Saltwater crocodile

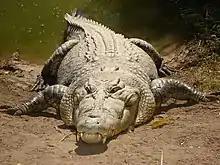
Saltwater crocodile

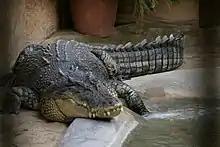
Large saltwater crocodile in ABQ BioPark Zoo

Like most species in the crocodilian family, saltwater crocodiles are not fastidious in their choice of food, and readily vary their prey selection according to availability. Nor are they voracious, as they are able to survive on relatively little food for a prolonged period. Because of their size and distribution, saltwater crocodiles hunt the broadest range of prey species of any modern crocodilian. The diet of hatchling, juvenile, and subadult saltwater crocodiles has been subject to extensively greater scientific study than that of fully-grown crocodiles, in large part due to the aggression, territoriality, and size of adults that make them difficult for biologists to handle without significant risk to safety, for both humans and the crocodiles themselves. The main method used for capturing adult saltwater crocodiles is a huge pole with large hooks, meant for shark capture, that restrict the crocodile's jaws, but these can cause damage to their snouts; and even this is unproven to allow successful capture for crocodiles in excess of . While for example 20th century biological studies rigorously cataloged the stomach contents of "sacrificed" adult Nile crocodiles in Africa, few such studies were done on behalf of saltwater crocodiles despite the plethora that were slaughtered due to the leather trade during that time period. Therefore, the diet of adults is more likely to be based on reliable eye-witness accounts. Hatchlings are restricted to feeding on smaller animals, such as small fish, frogs, insects and small aquatic invertebrates. In addition to these prey, juveniles also take a variety of freshwater and saltwater fish, various amphibians, crustaceans, molluscs, such as large gastropods and cephalopods, birds, small to medium-sized mammals, and other reptiles, such as snakes and lizards. When crocodiles obtain a length of more than , the significance of small invertebrate prey fades in favour of small vertebrates, including fish and smaller mammals and birds.